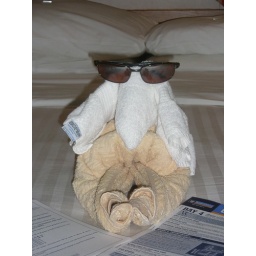
one of the towel animals waiting in our rooms each night